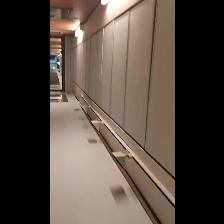
Label: NonHuman